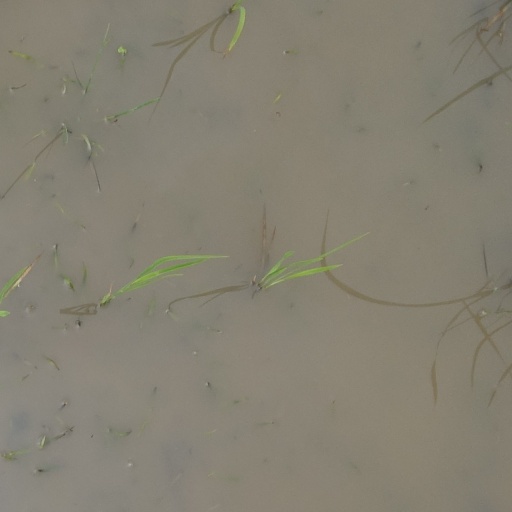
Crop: rice